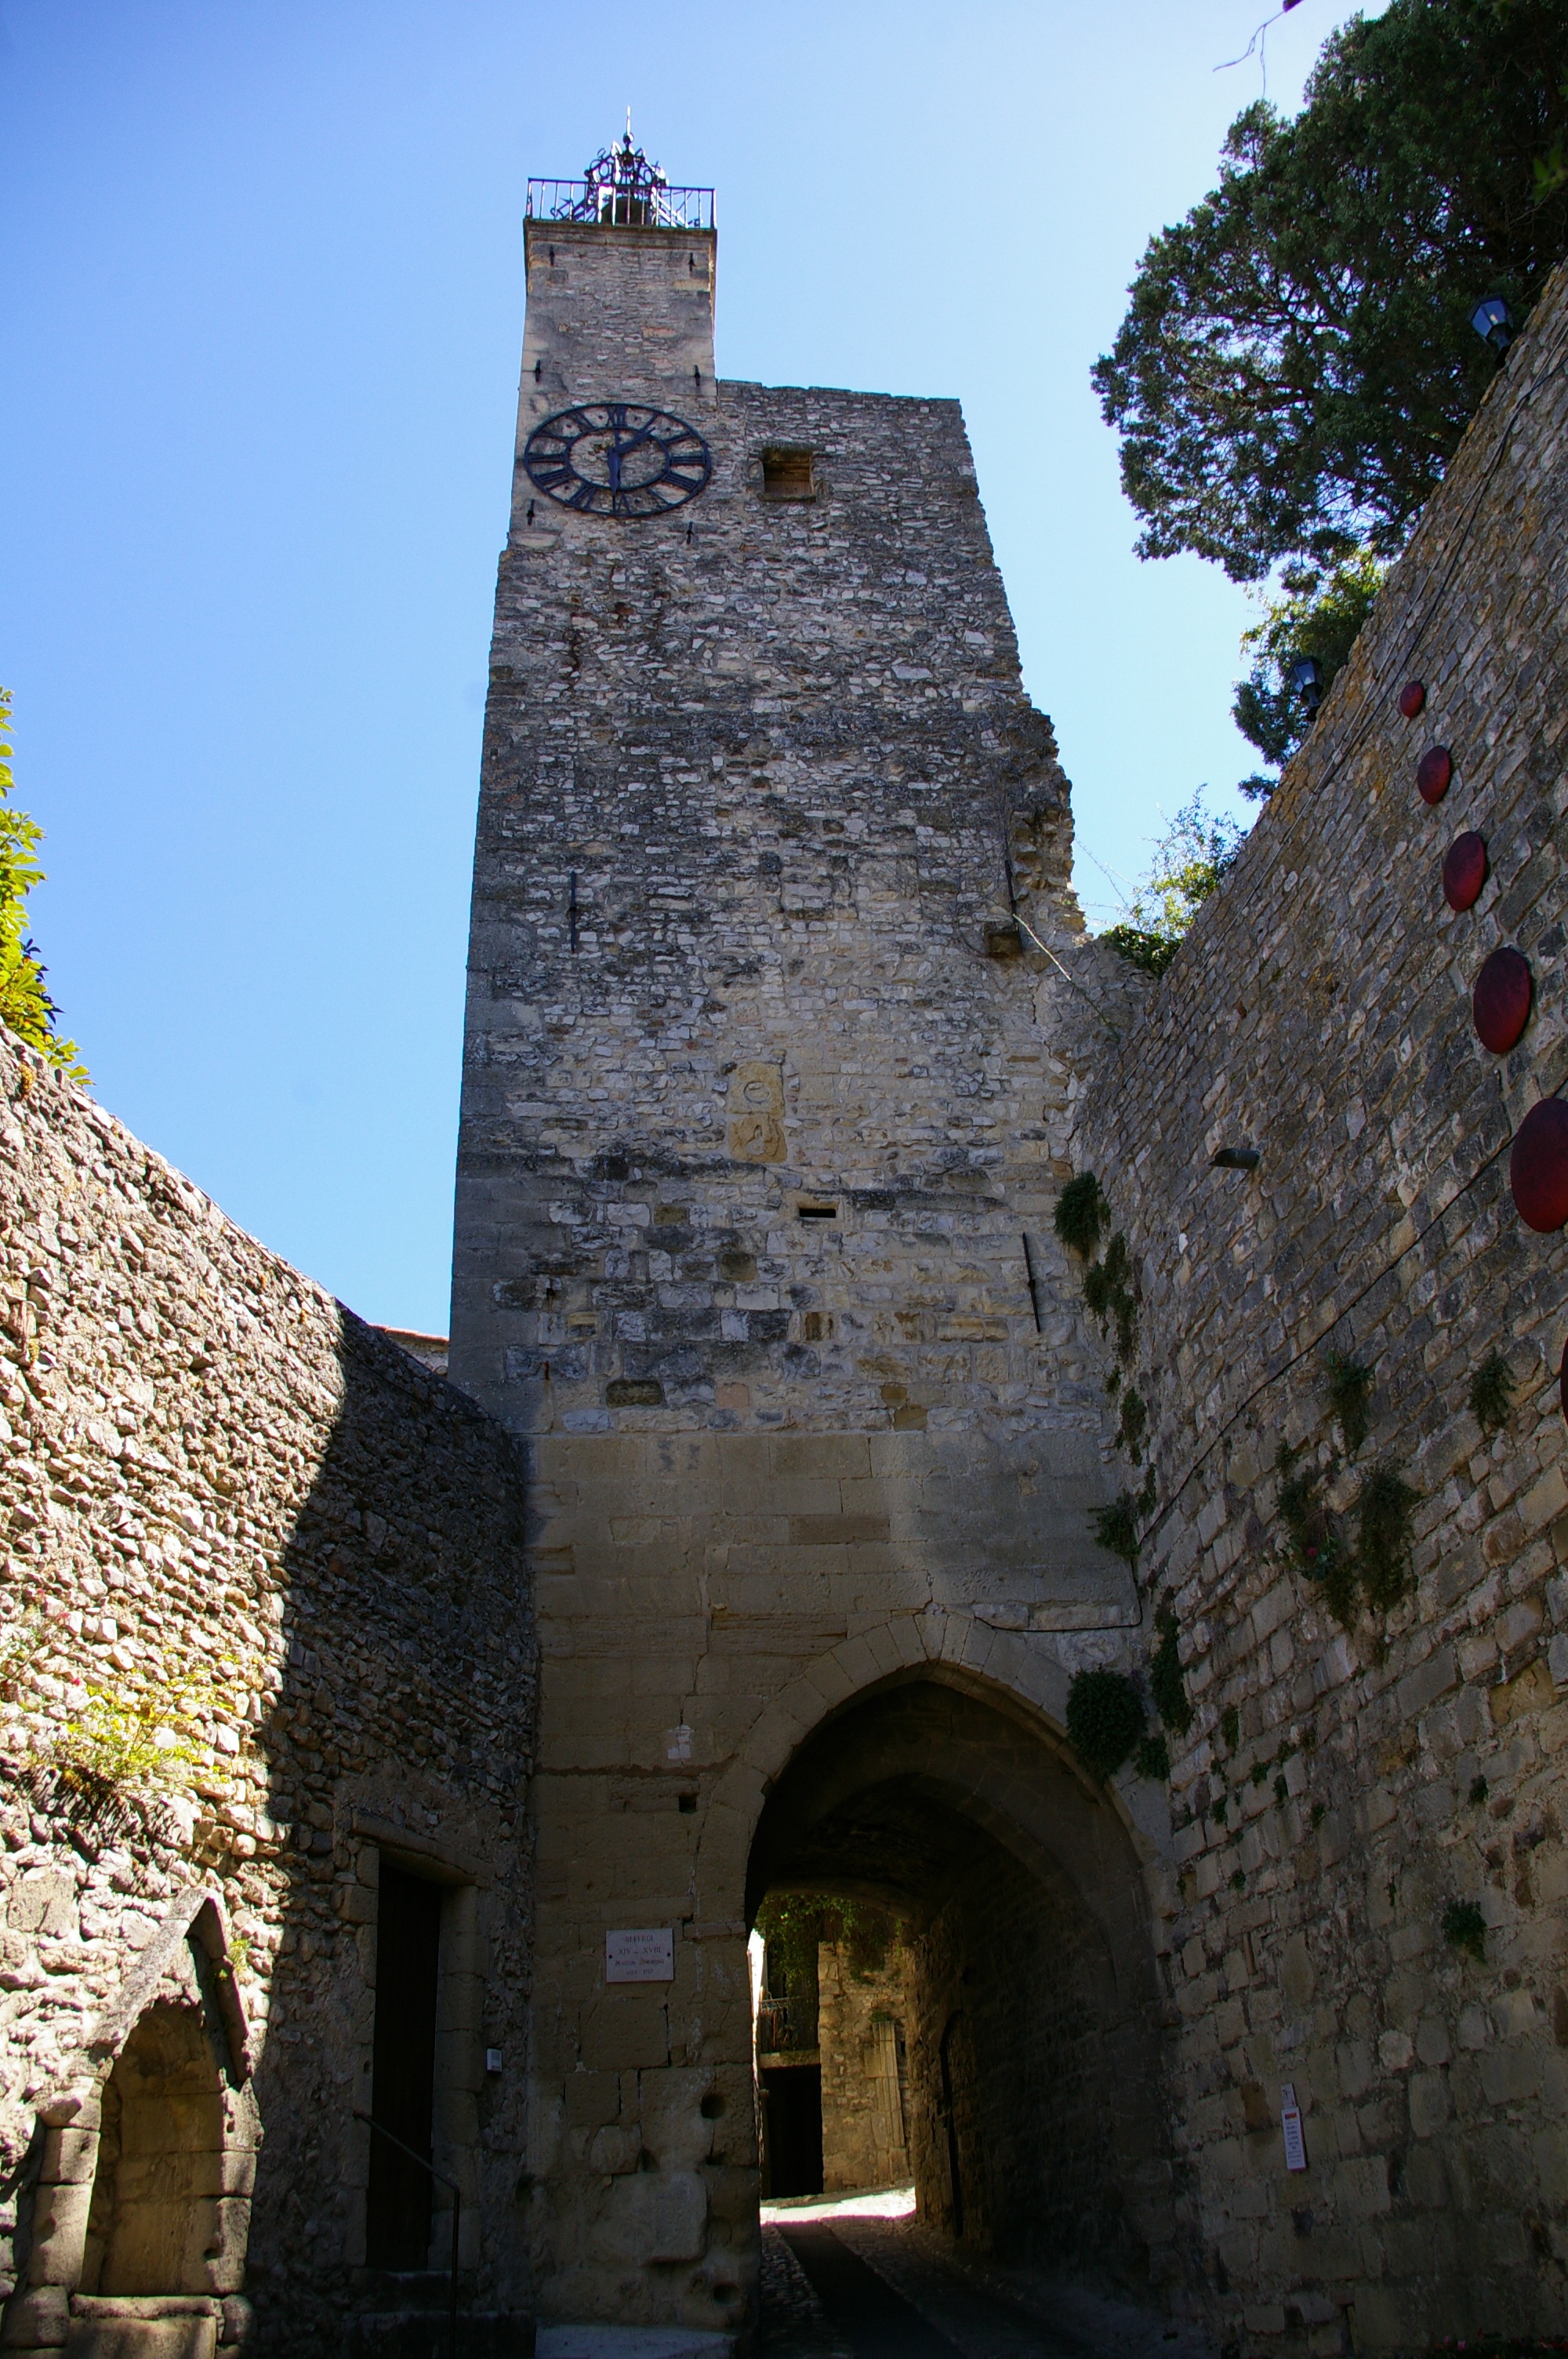
landscape, architecture, bench, antique, town, building, chateau, city, monument, france, tower, show, castle, landmark, church, chapel, ruin, place of worship, bell tower, religious, theatre, arena, buildings, columns, monastery, roman, history, worship, pierre, heritage, former, middle ages, vaucluse, ancient architecture, ancient ruins, vaison la romaine, roman forum, roman art, historic site, ancient history, spanish missions in california